Mexican literature

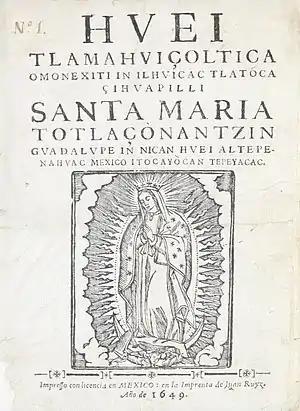
The first page of the Huei tlamahuiçoltica presently in the New York Public Library

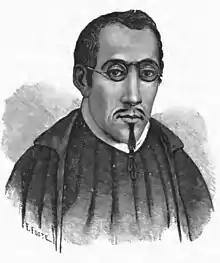
Carlos de Sigüenza y Góngora

In this period flourished particularly the Mexican variant of the Baroque literature. Many of the most famous authors of the century reached varying success in the area of literary games, with works like anagrams, emblems and mazes. There were notable authors in poetry, lyric, narrative and drama. The Baroque literature in New Spain followed the rivers of Spanish writers Góngora and Quevedo. Carlos de Sigüenza y Góngora, Juan Ruiz de Alarcón, Sor Juana Inés de la Cruz and Diego de Ribera were major exponents of the Mexican literature of this period.